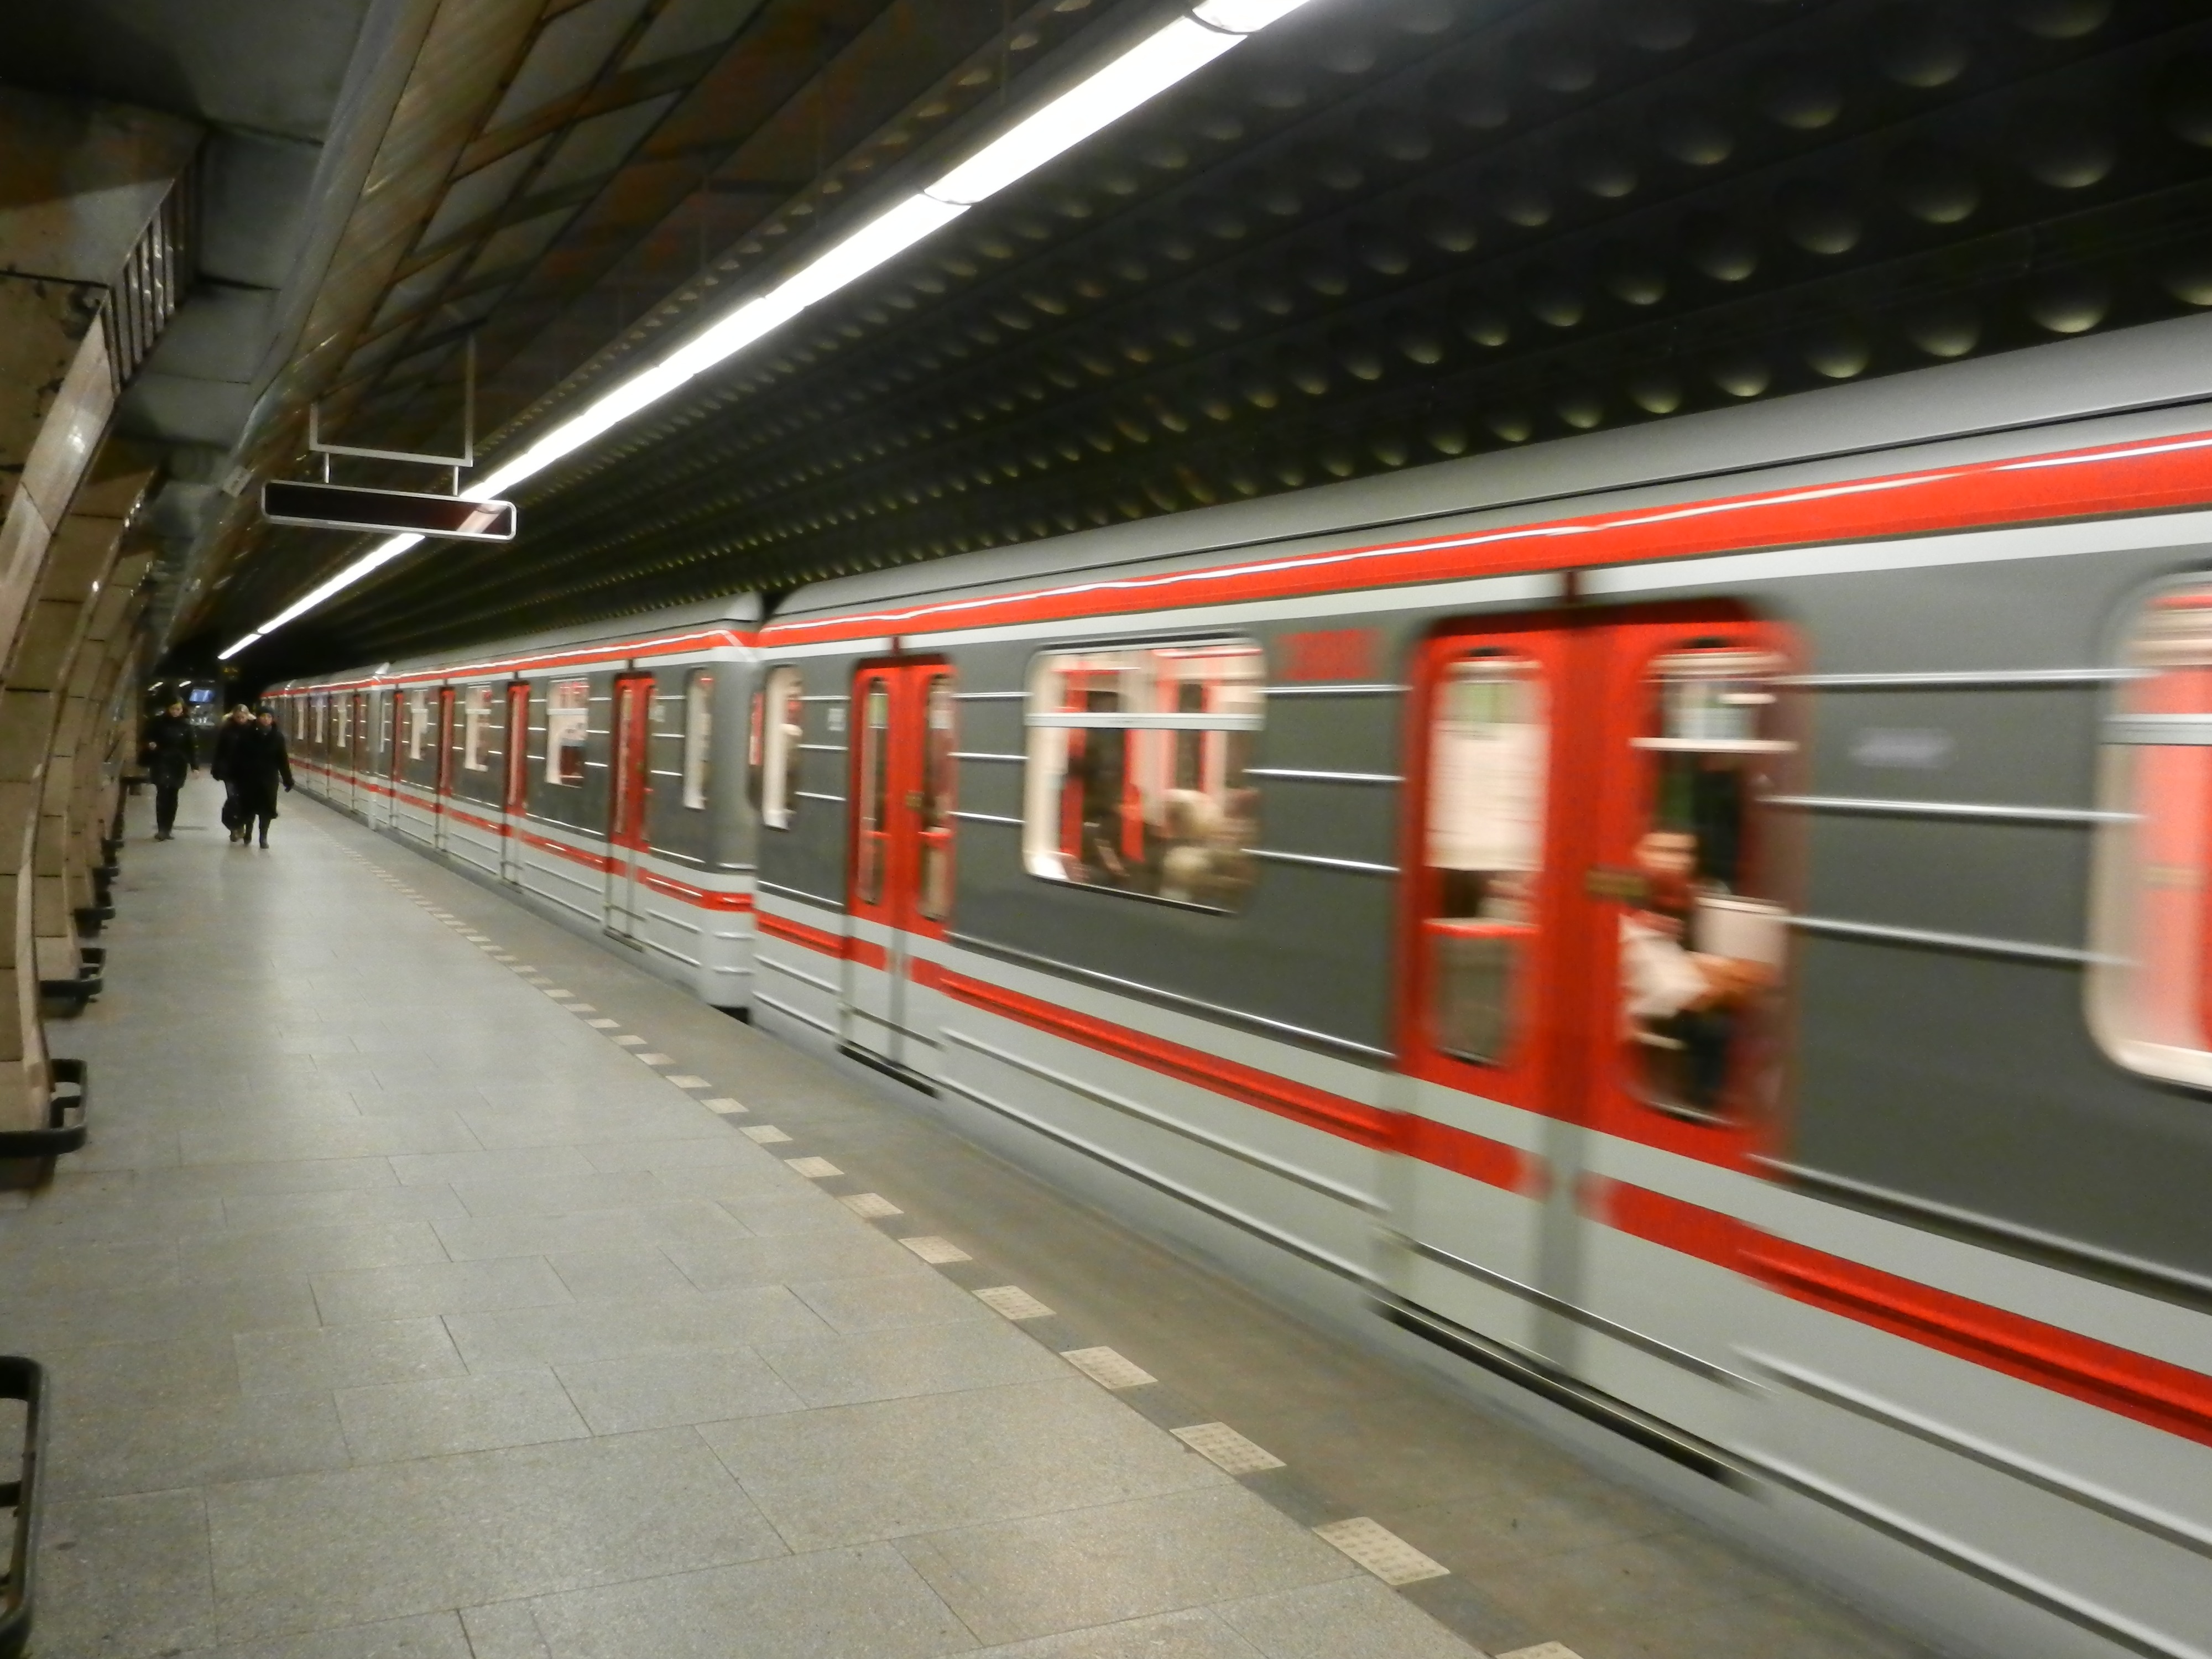
train, metro, transport, vehicle, train station, public transport, package, metro station, departure, passenger, rail transport, rolling stock, metropolitan area, rapid transit, railroad car, passenger car